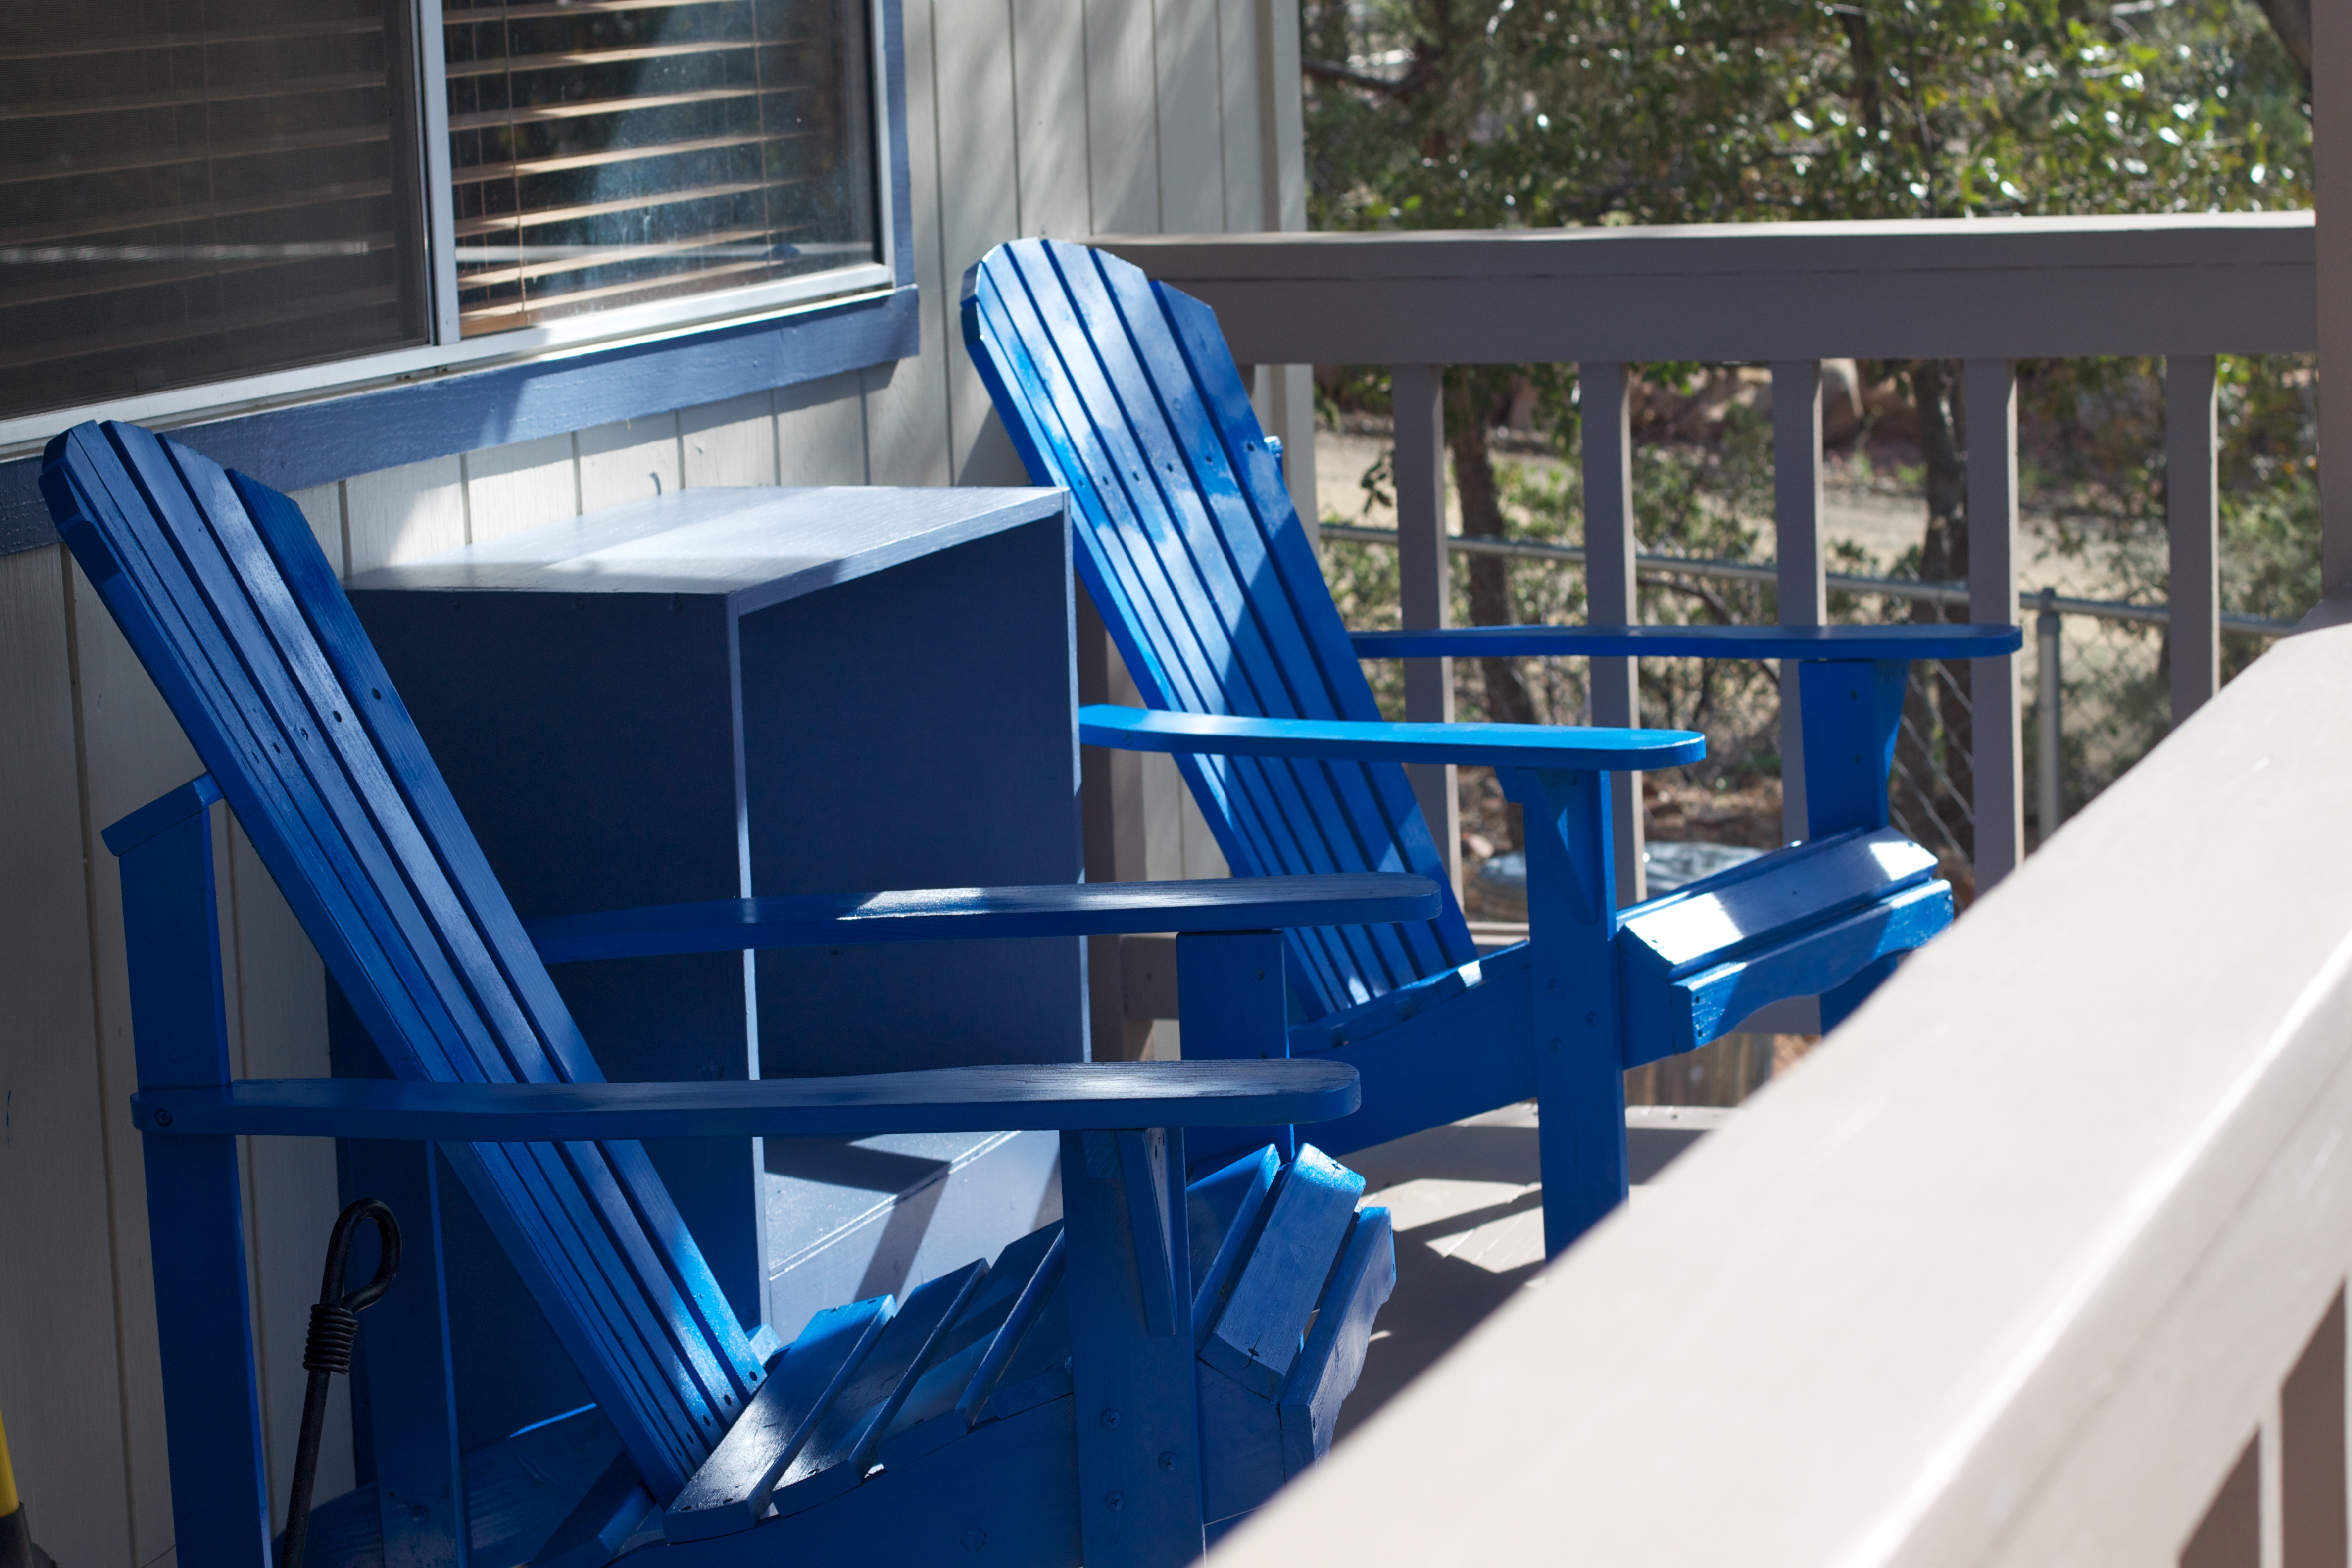
window, home, blue, room, design